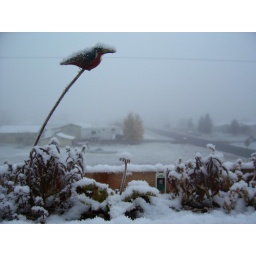
a little wooden bird I bought in Africa - facing a much different winter than it expected